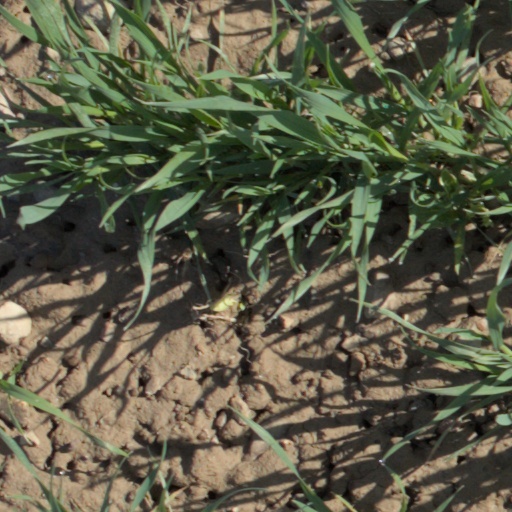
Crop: wheat